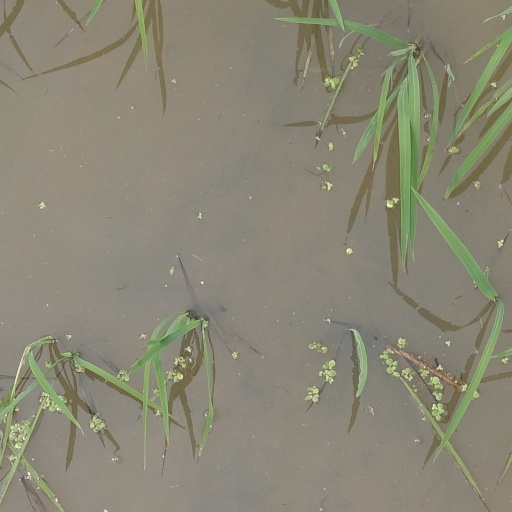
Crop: rice